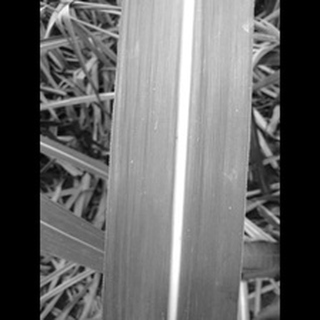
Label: healthy_sugarcane